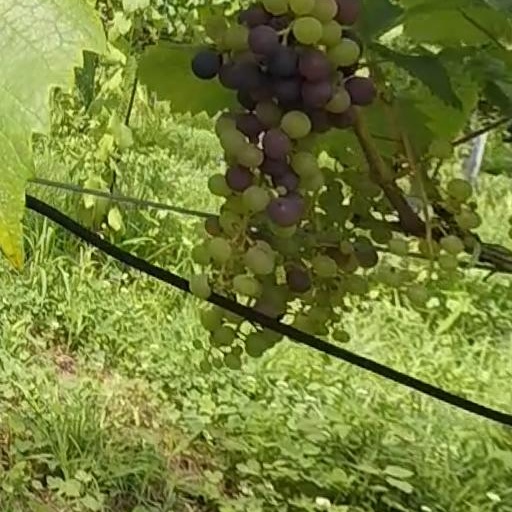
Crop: grape